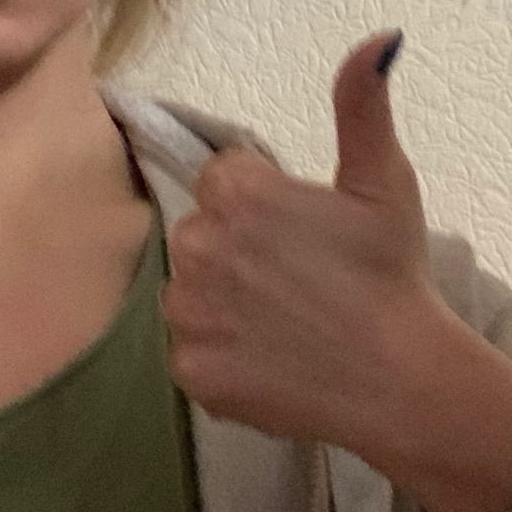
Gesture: like